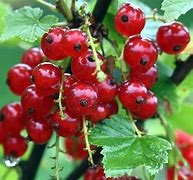
Label: redcurrant